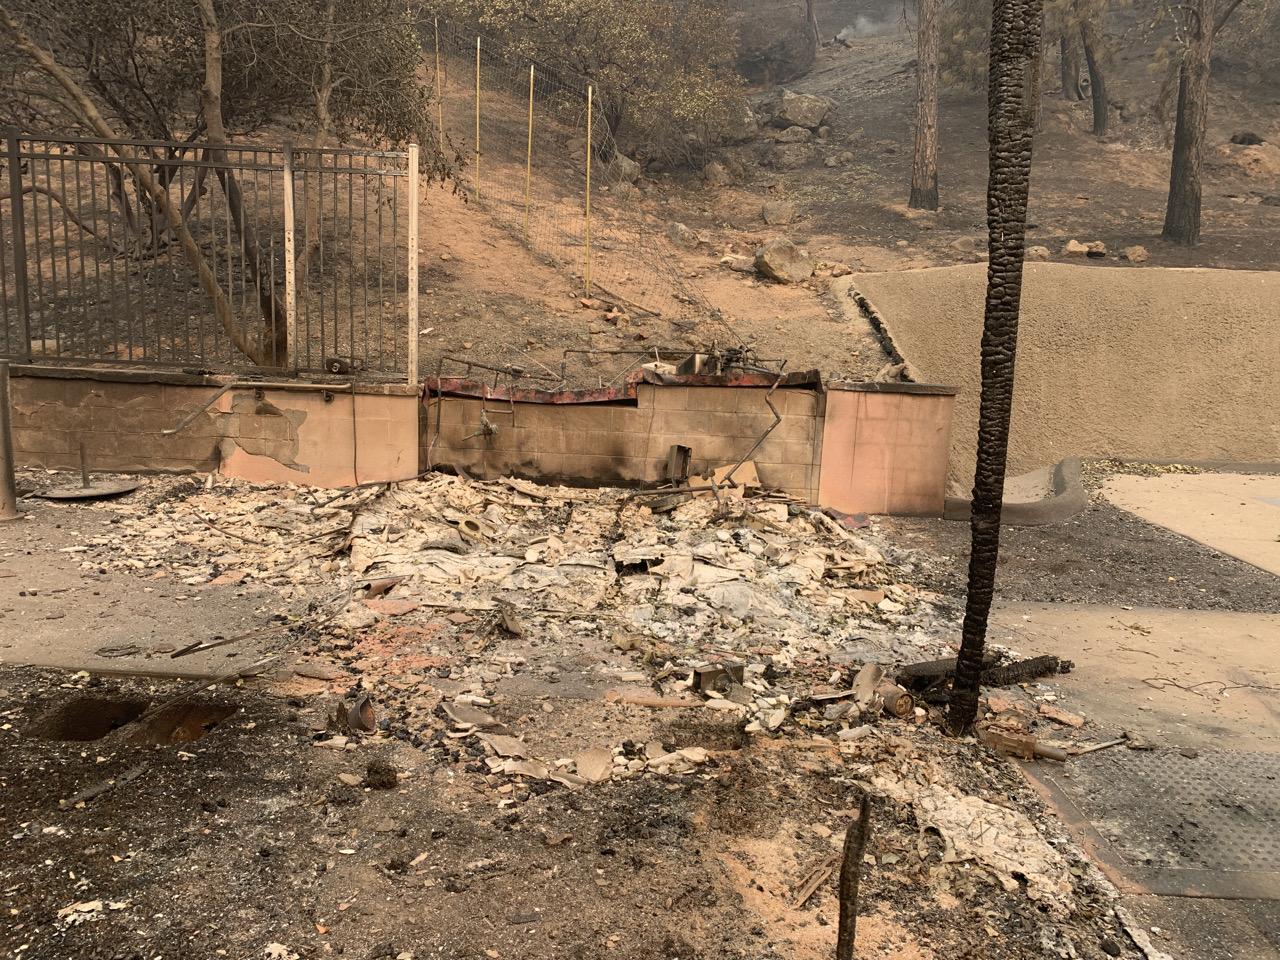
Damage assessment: destroyed